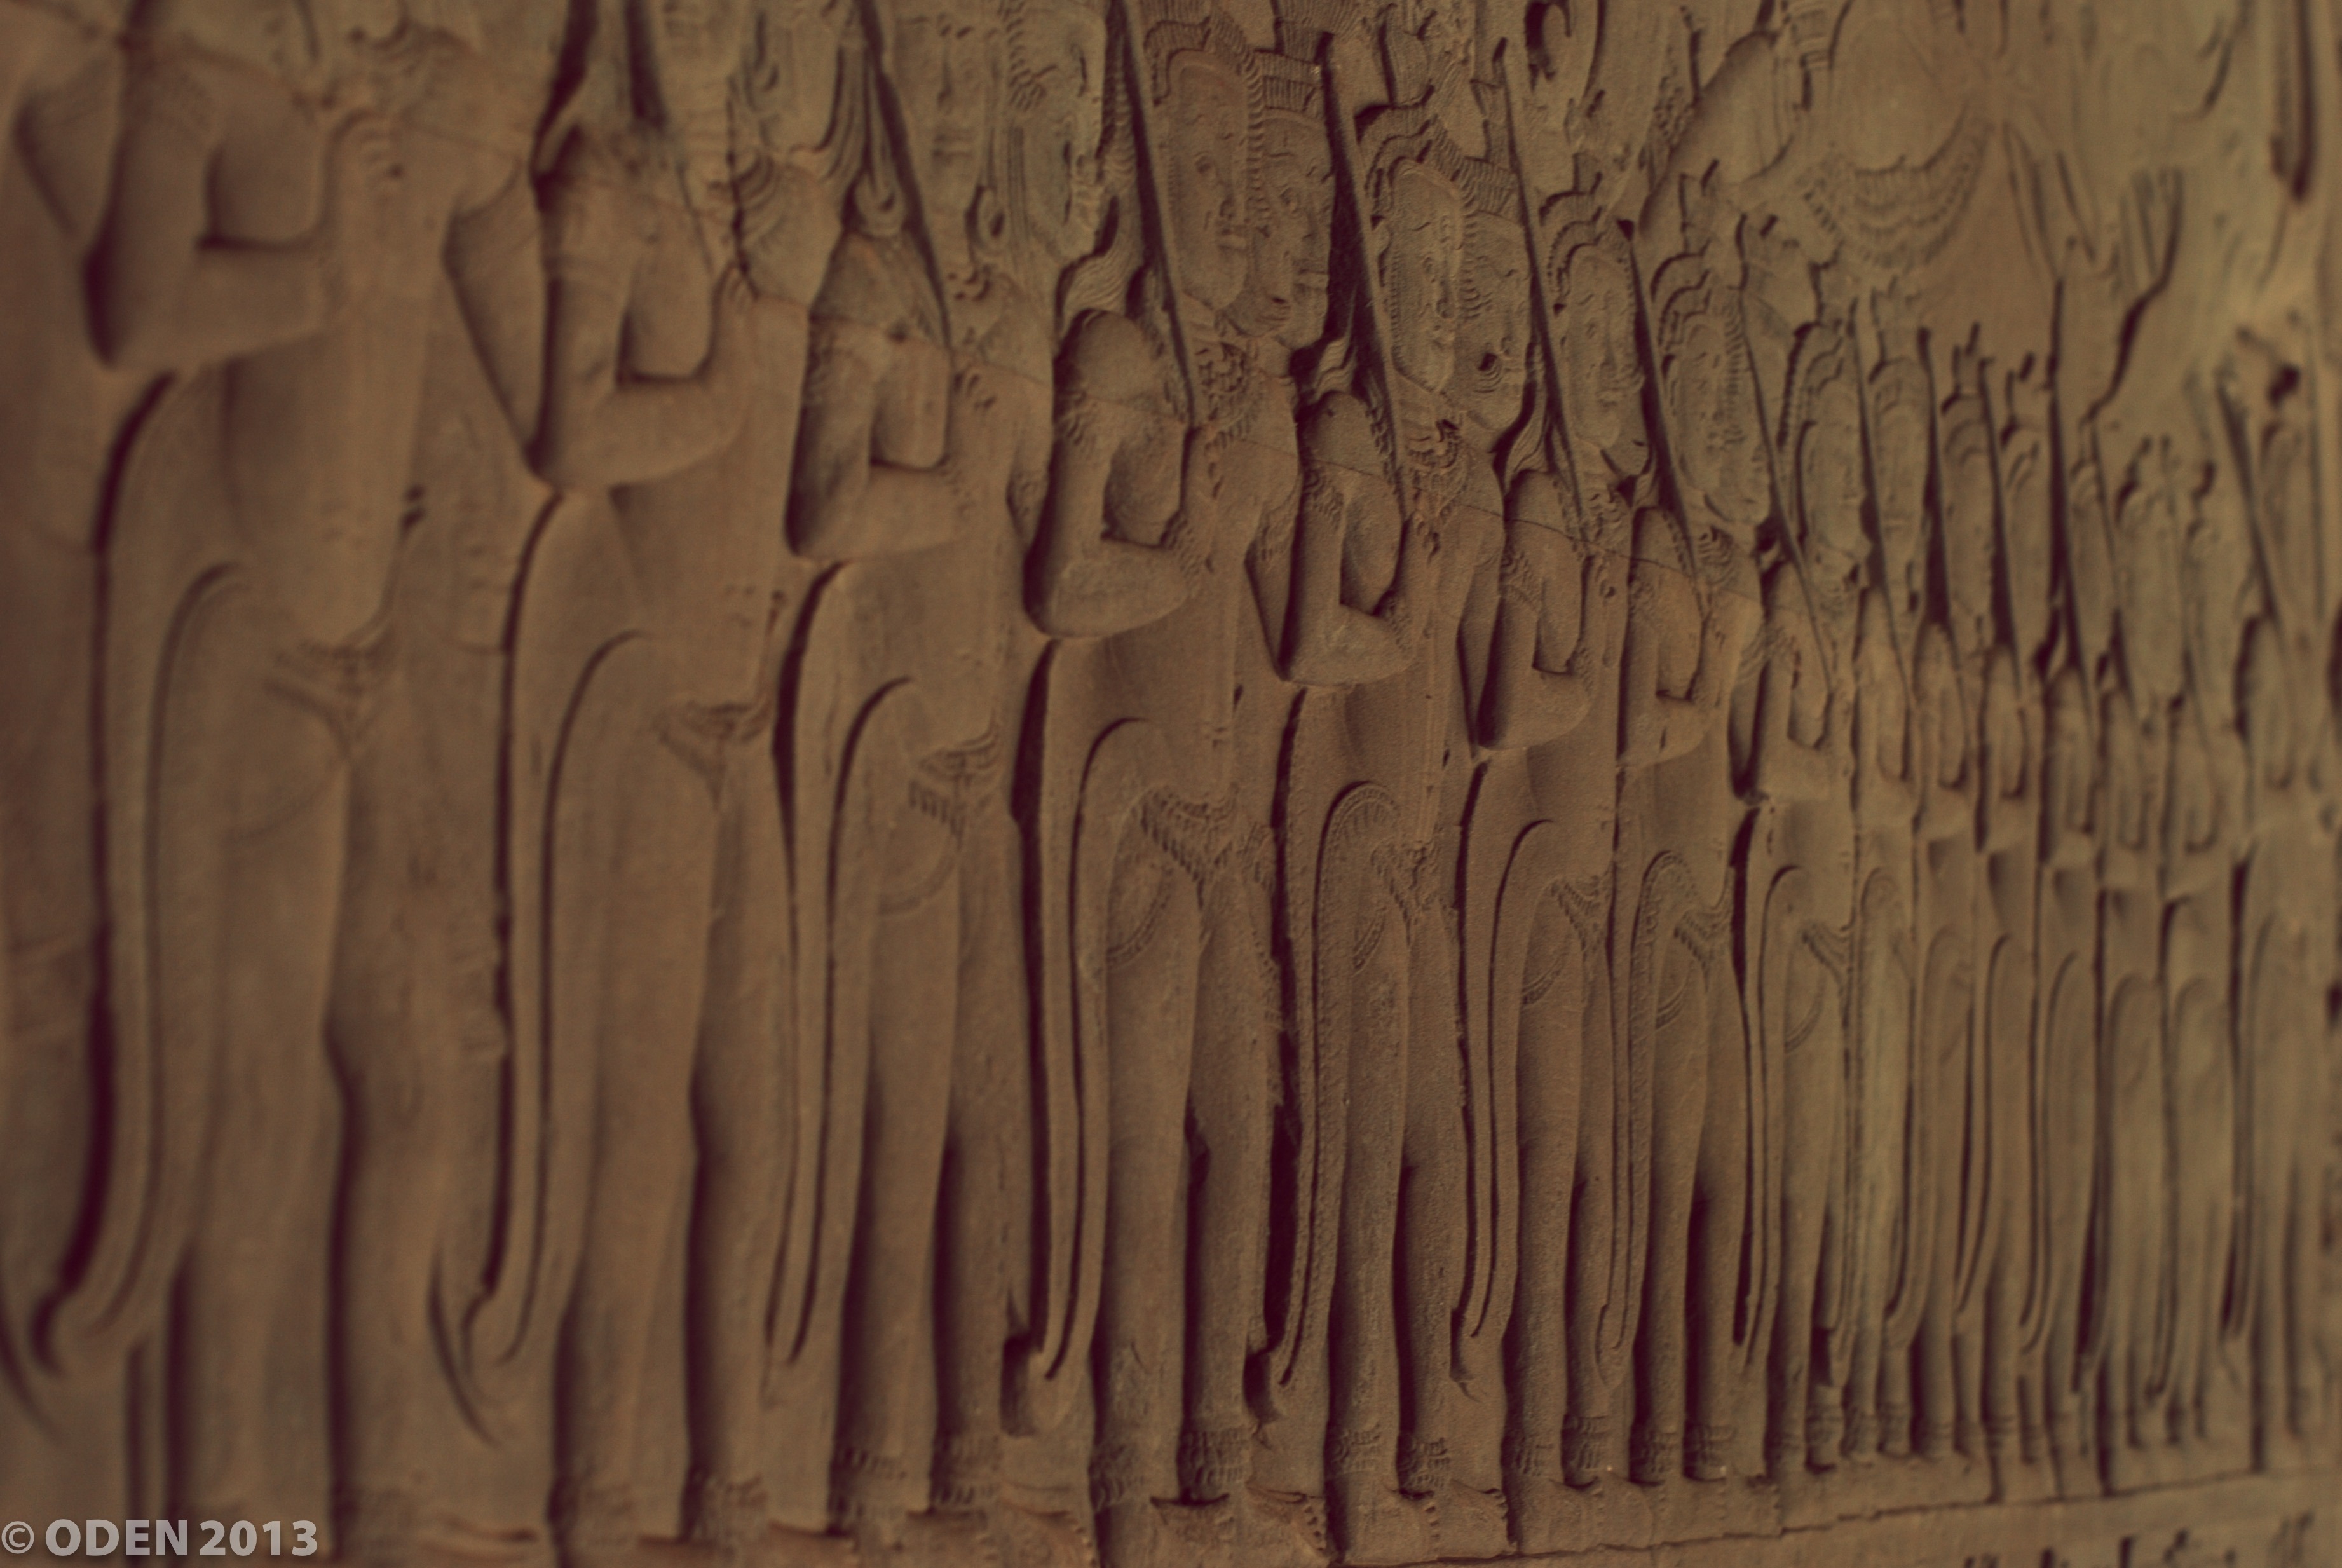
architecture, wood, texture, floor, trunk, wall, stone, formation, buddhism, soil, castle, ancient, historic, sculpture, art, king, temple, carving, relief, angkor wat, ancient ruins, ancient history